Martin Gabel

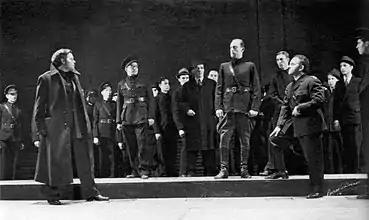
Martin Gabel (fourth from right) played the role of Cassius in the Mercury Theatre production of "Caesar" (1937)

Gabel was born in Philadelphia, Pennsylvania, to Rebecca and Isaac Gabel, a jeweler, both Jewish immigrants. He married Arlene Francis on May 14, 1946, and they had a son named Peter Gabel.